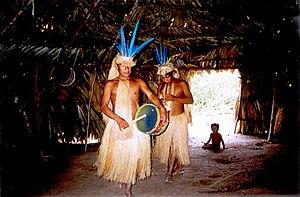
Le département d'Amazonas est l'un des 24 départements du Pérou. Il est situé au nord du pays. Sa capitale est la ville de Chachapoyas.
Les Aguarunas ou Awajuns sont une communauté indigène de la forêt amazonienne du nord du Pérou appartenant au peuple jivaro.